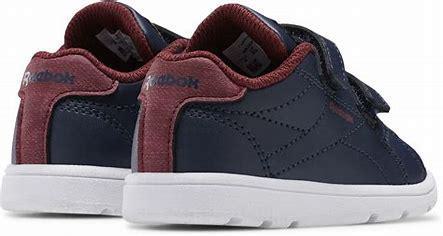
Brand: Reebok
Model: Royal Complete CLN 2